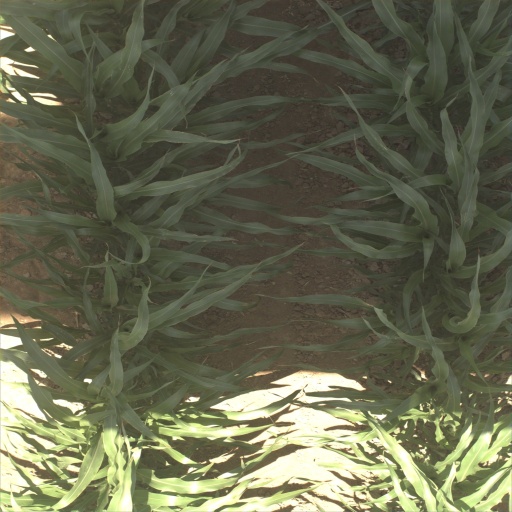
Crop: sorghum